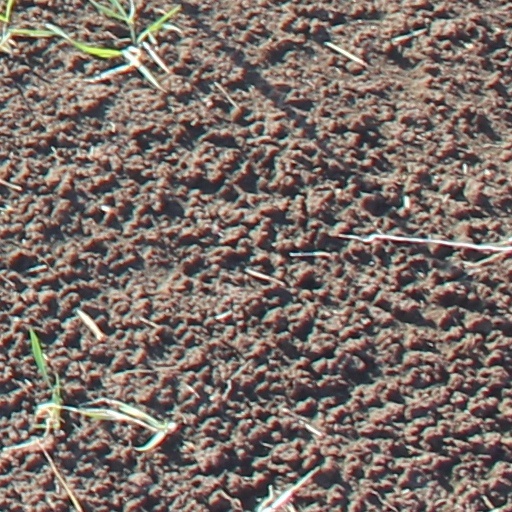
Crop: wheat